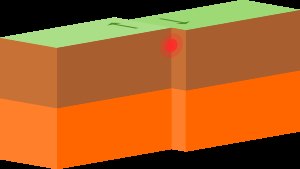
Pladetektonik / Typer af pladegrænser
Transforme pladegrænser.
Pladetektonik er en geologisk teori om, at Jordens ydre, faste del er opdelt i stive plader, som bevæger sig i forhold til hinanden, idet pladerne så at sige flyder afsted på den underliggende flydende asthenosfære.